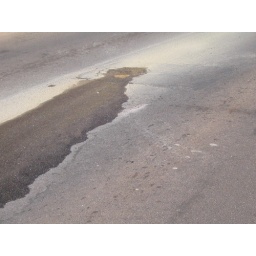
Brookside road water in pavement3